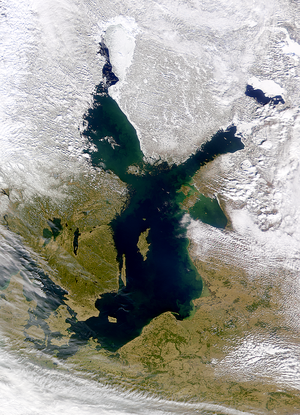
L’histoire de la Scandinavie est l'histoire du Danemark, de la Norvège et de la Suède. Cependant, dans un sens plus large, on englobe dans cette définition les deux autres pays nordiques, Finlande et Islande.
Le Baltic Naval Squadron est une force navale commune aux trois pays baltes, non permanente et affectée à diverses missions principalement en mer Baltique et plus rarement sous mandat de l'OTAN.